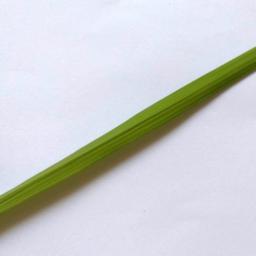
Label: Rice___Healthy